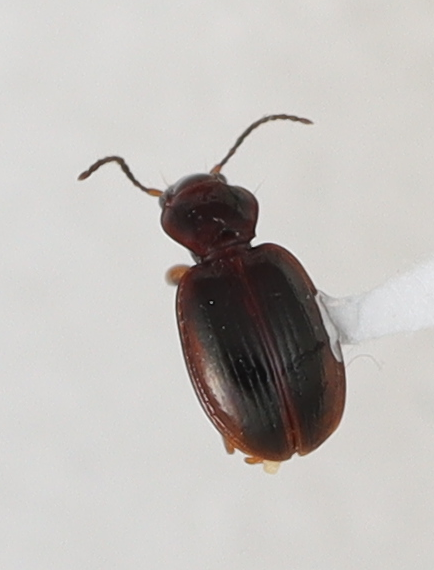
Scientific name: Mecyclothorax konanus
Plot: 8
Trap: E
Collected: 20210727